Alix of Brittany, Dame de Pontarcy

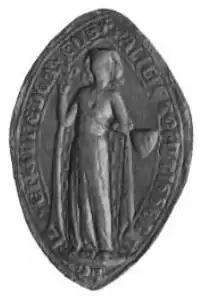
Medallion of Alix

Alix of Brittany, Dame de Pontarcy, Countess of Blois (6 June 1243 – 2 August 1288), was a Breton noblewoman and a member of the House of Dreux as the eldest daughter of John I, Duke of Brittany and Blanche of Navarre. She married John I, Count of Blois. Alix was known for founding religious houses including the Monastery of La Guiche, where she was later buried.